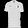
Label: T - shirt / top